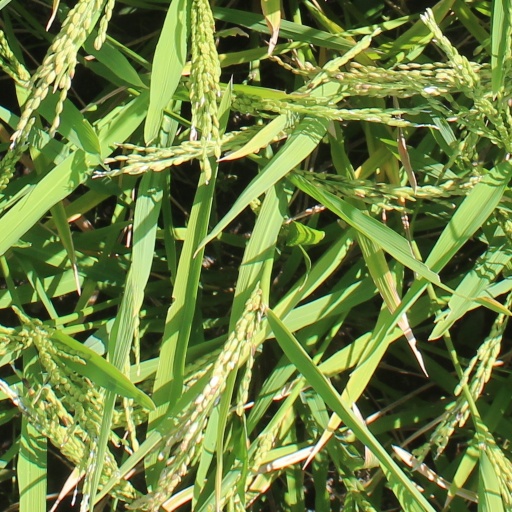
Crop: rice